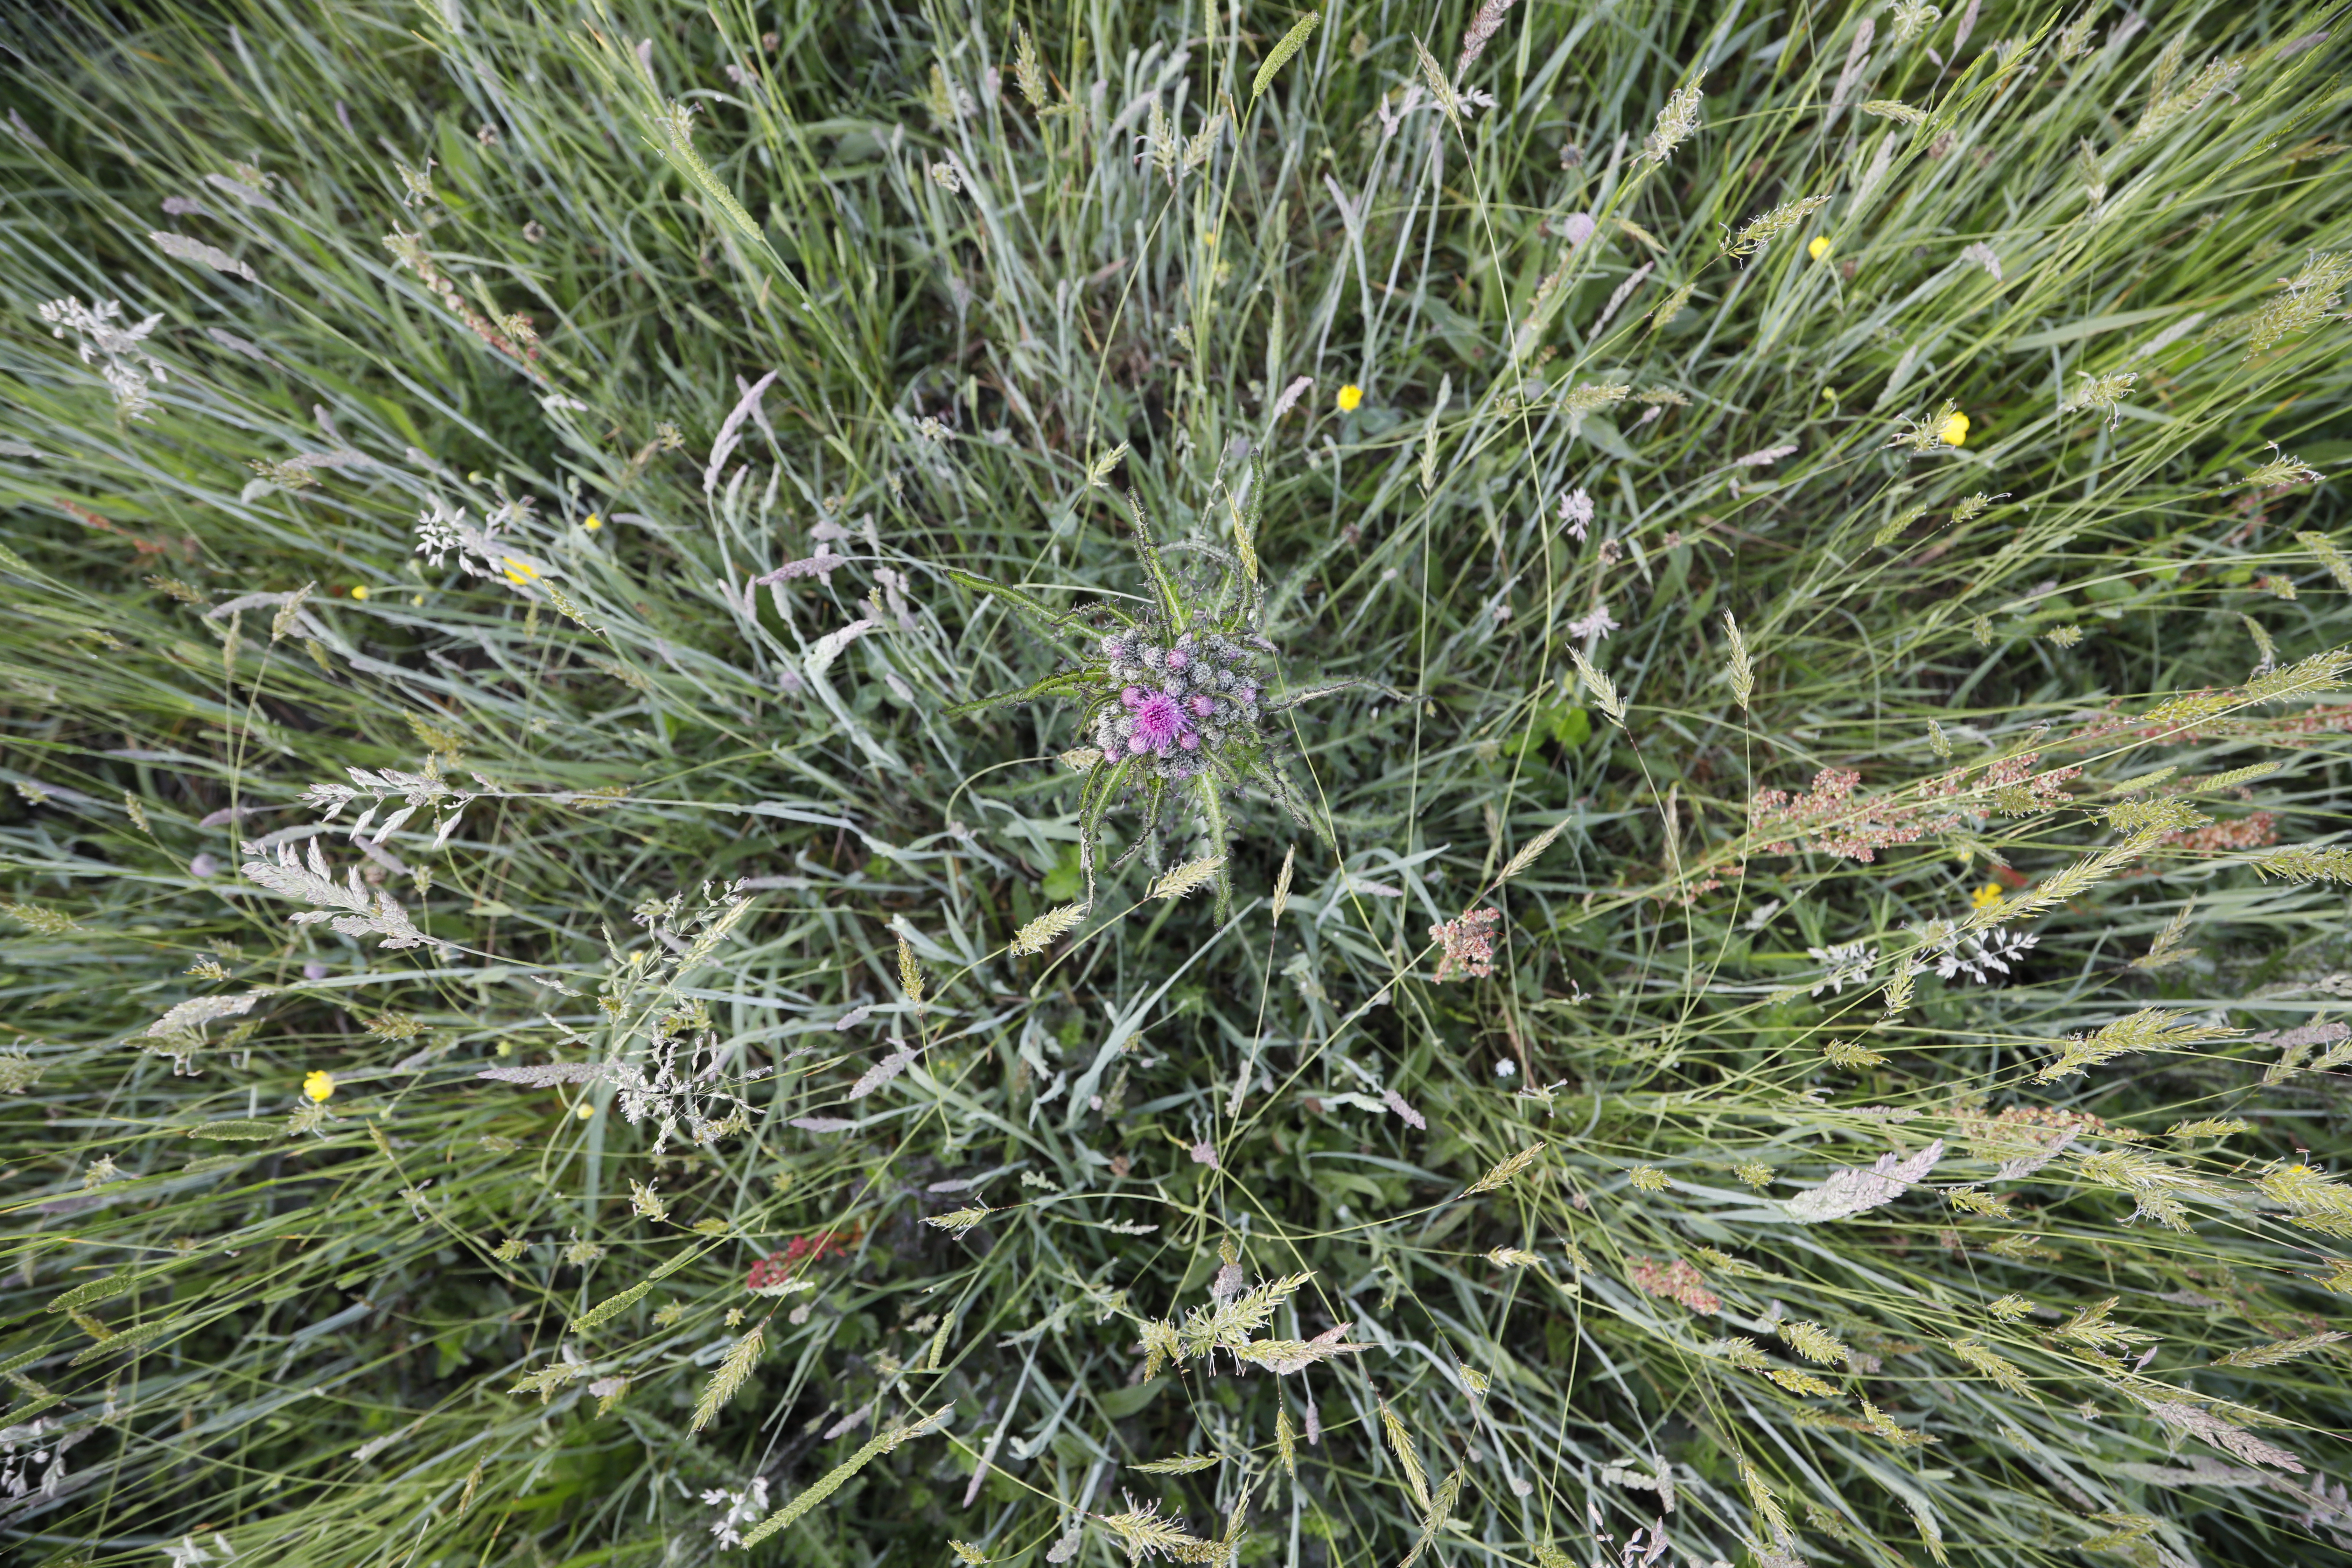
Plant species: Cirsium palustre